National Unity Party of Canada

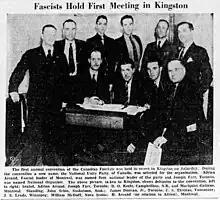
Excerpt from the July 5, 1938, issue of the "Kingston Whig-Standard". Arcand is in the front row, seated farthest to the left.

On July 2, 1938, fascist groups from across Canada attended a conference hosted by the PNSC at Forester's Hall in Toronto, though the groups claimed to have met in Kingston, Ontario in defiance of a ban by Kingston City Council. Delegates then drove to Kingston and took pictures of themselves to release to the press "for no other purpose than to claim they had successfully met in that city in defiance of the city council". The attendees agreed to unite under a single organization and consequently established the National Unity Party of Canada (NUPC). Arcand announced that "a flaming torch [would] be the new party's emblem, 'Canada for Canadians' its slogan, the upraised arm its salute and 'King, Country and Christianity' its program." At a time of mounting English-French Canadian tension, Arcand hoped to unite the two groups and create a white nationalist movement under the leadership of the NUPC. Arcand was affirmed as the new party's leader and Joseph C. Farr, the Ontario chairman of the Canadian Nationalist Party, became the NUPC's secretary. At this point, CNP leader William Whittaker was in declining health, having suffered a stroke in March 1938. He would die by the end of the year.